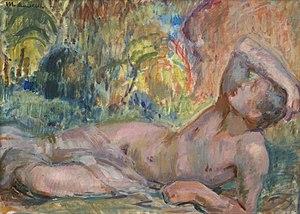
Le musée d'Art Gyllenberg ou Villa Gyllenberg est un musée dans le quartier de Kuusisaari à Helsinki en Finlande.